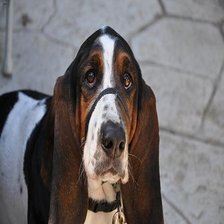
Species: dog
Breed: basset hound